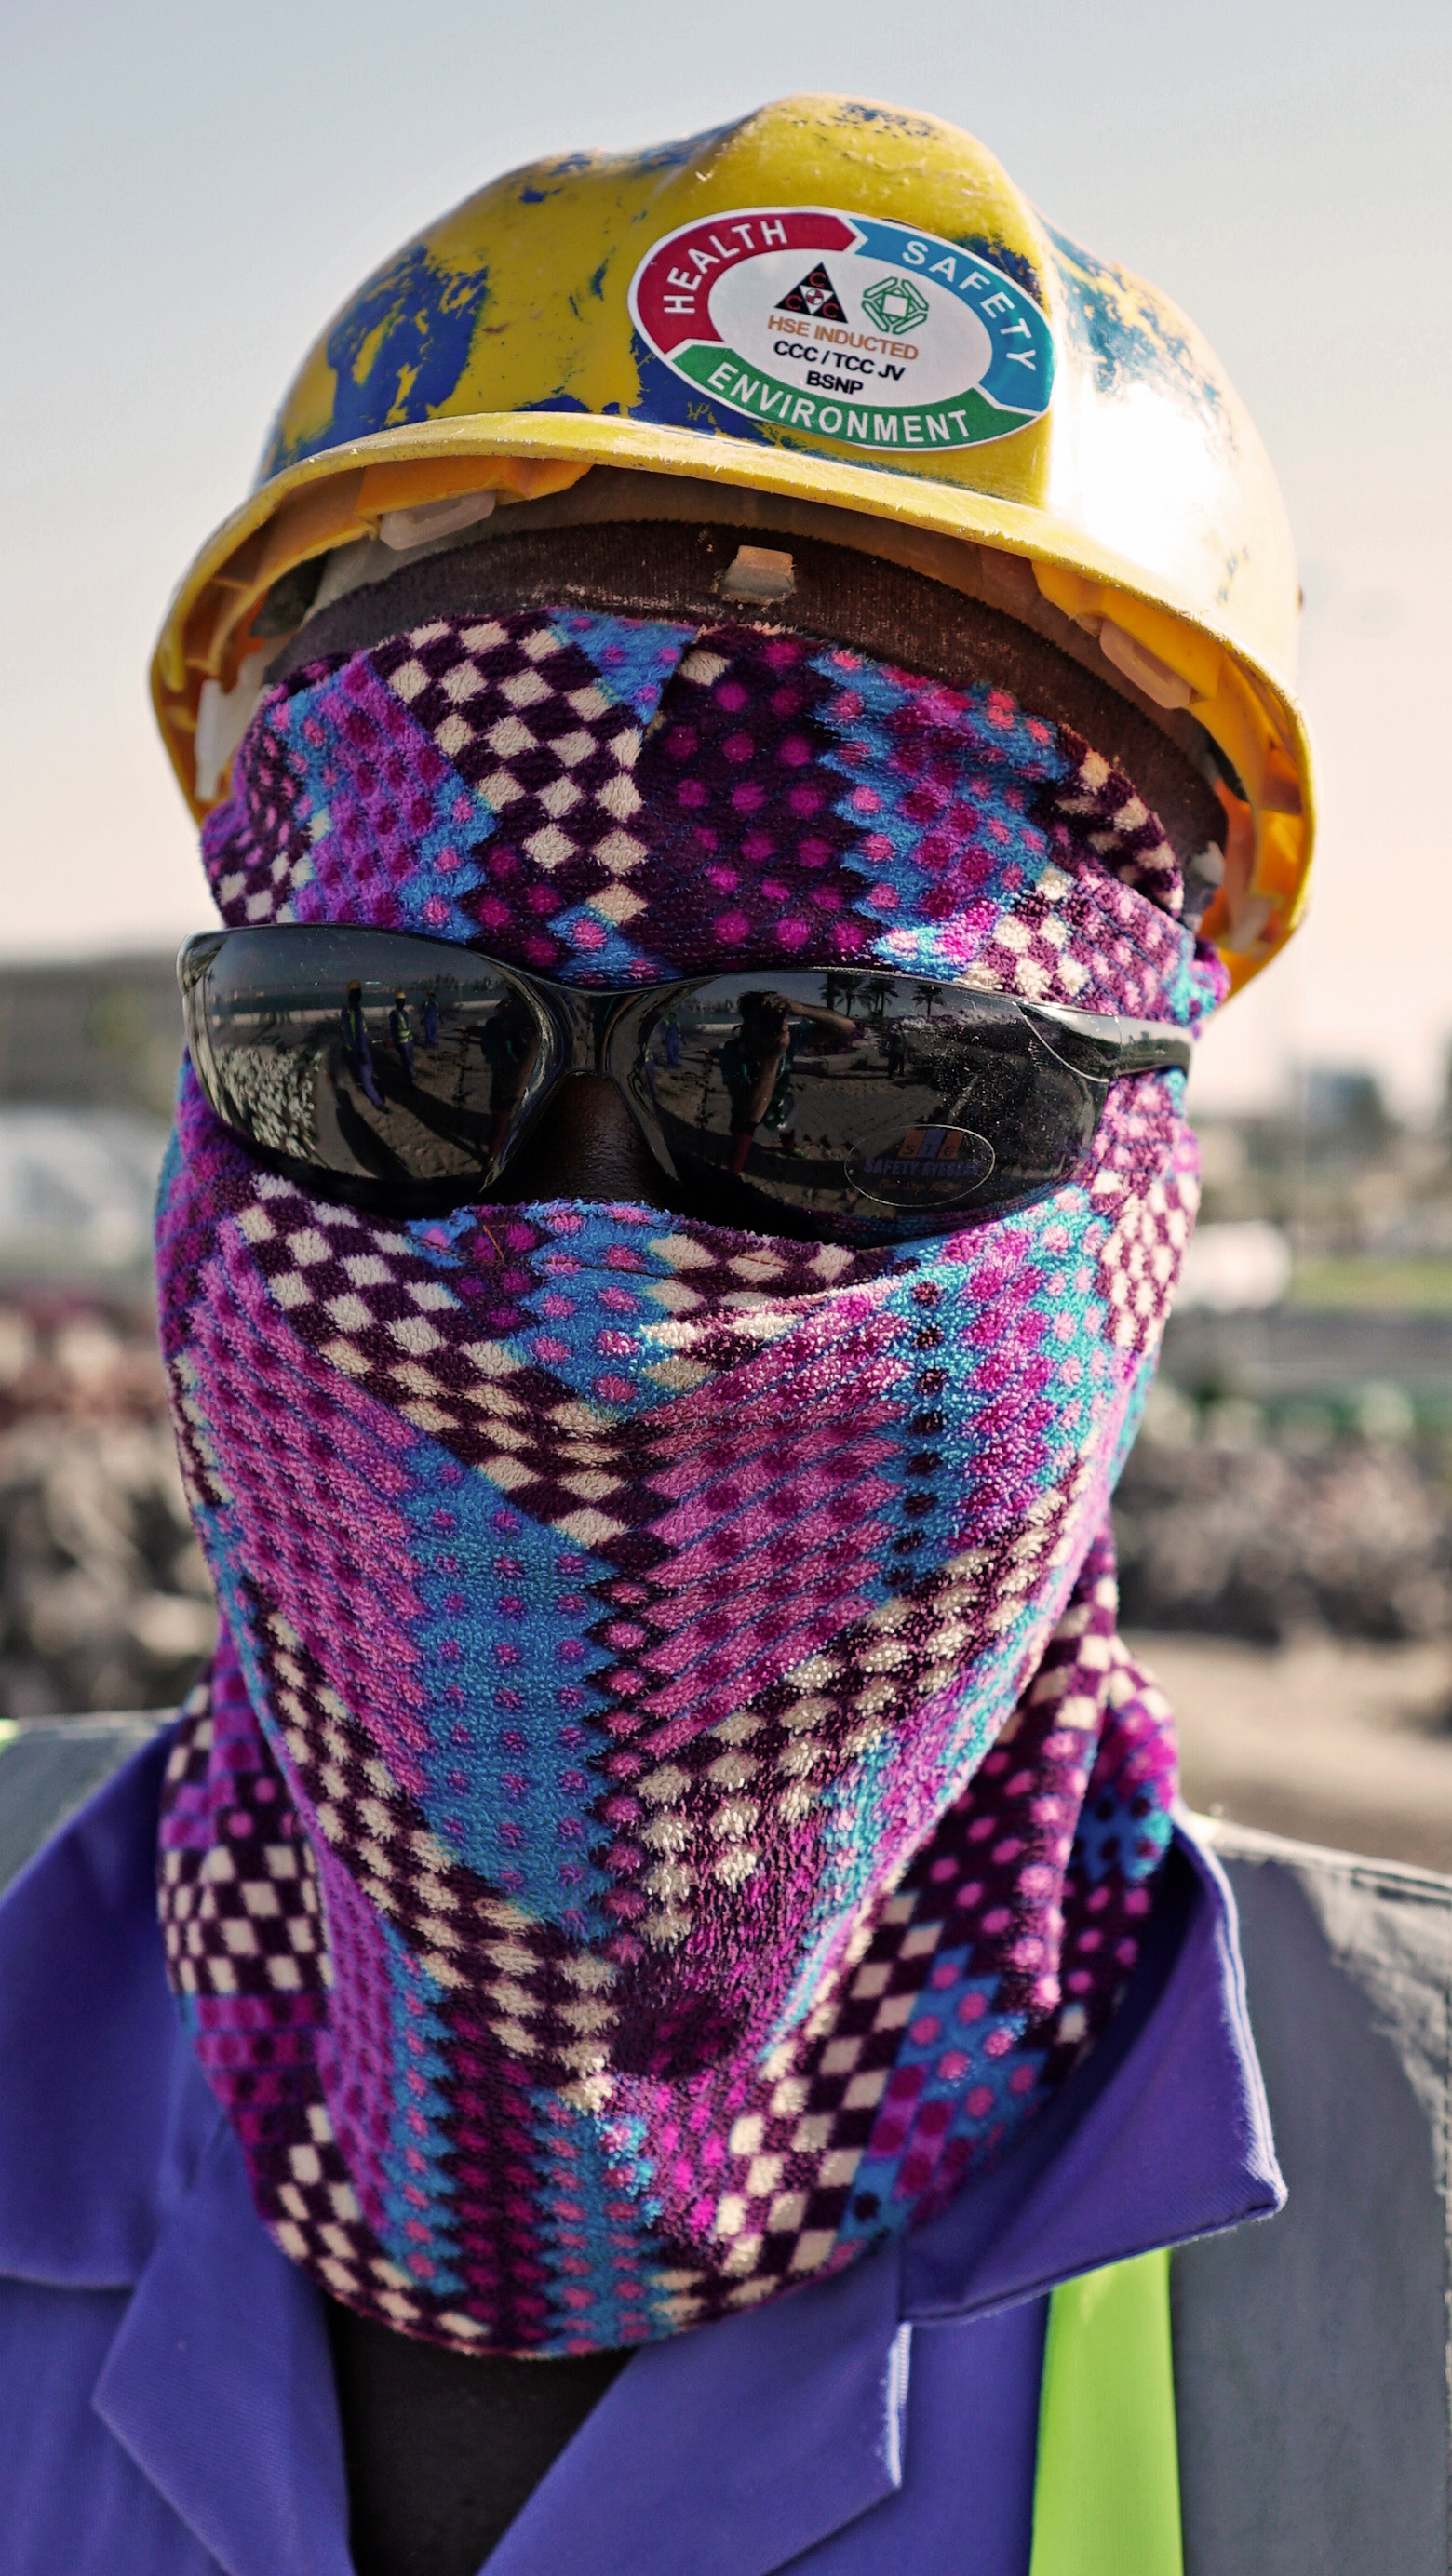
purple, headgear, textile, personal protective equipment, pattern, hat, scarf, fashion accessory, cap